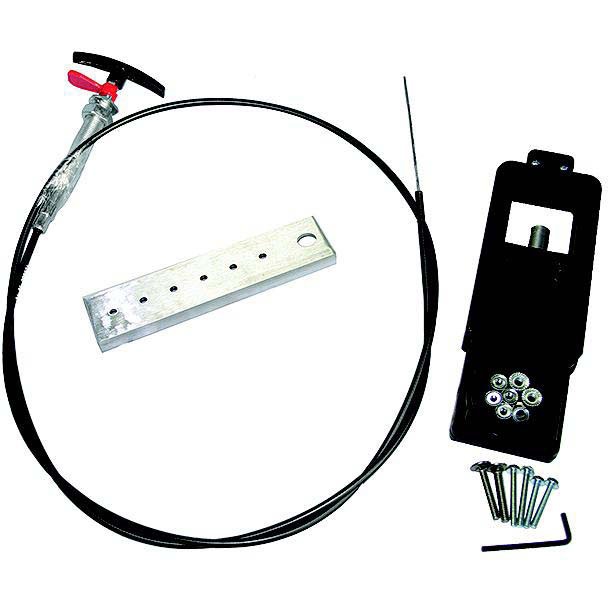
Valterra TC372CN 72" Flexible Polymer Cable Actuated 3" Waste Valve Kit
High density polymer extension cable with handle Flexible cable for ease of installation Smooth, easy slide cable operation Locate valve handle for easy exterior access
Brand: Valterra
Category: Hardware > Plumbing > Plumbing Fixture Hardware & Parts > Toilet & Bidet Accessories > Toilet Tank Levers